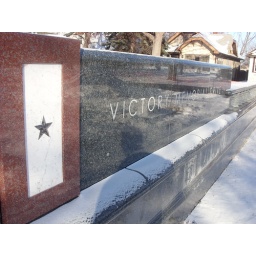
Granite monument sign, letters engraved into stone. Service banner in red, white and blue granite/marble.